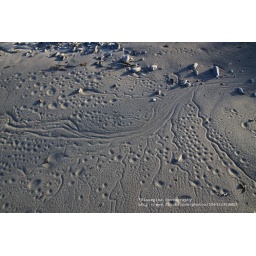
Natural pattern produced by water in the river bed, late evening light